2023 French pension reform strikes

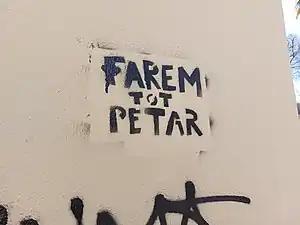
Warning by a tag on a wall in Marseille, "Farem tot petar" ("We will break everything", in Occitan)

Liquefied natural gas operations were suspended, with public transport severely affected; it was stated that 40% of high-speed trains and half the regional trains were cancelled, with the Paris Métro running slower. The DGAC warned of delays, reporting that 20% of the flights at Paris-Orly airport were cancelled.